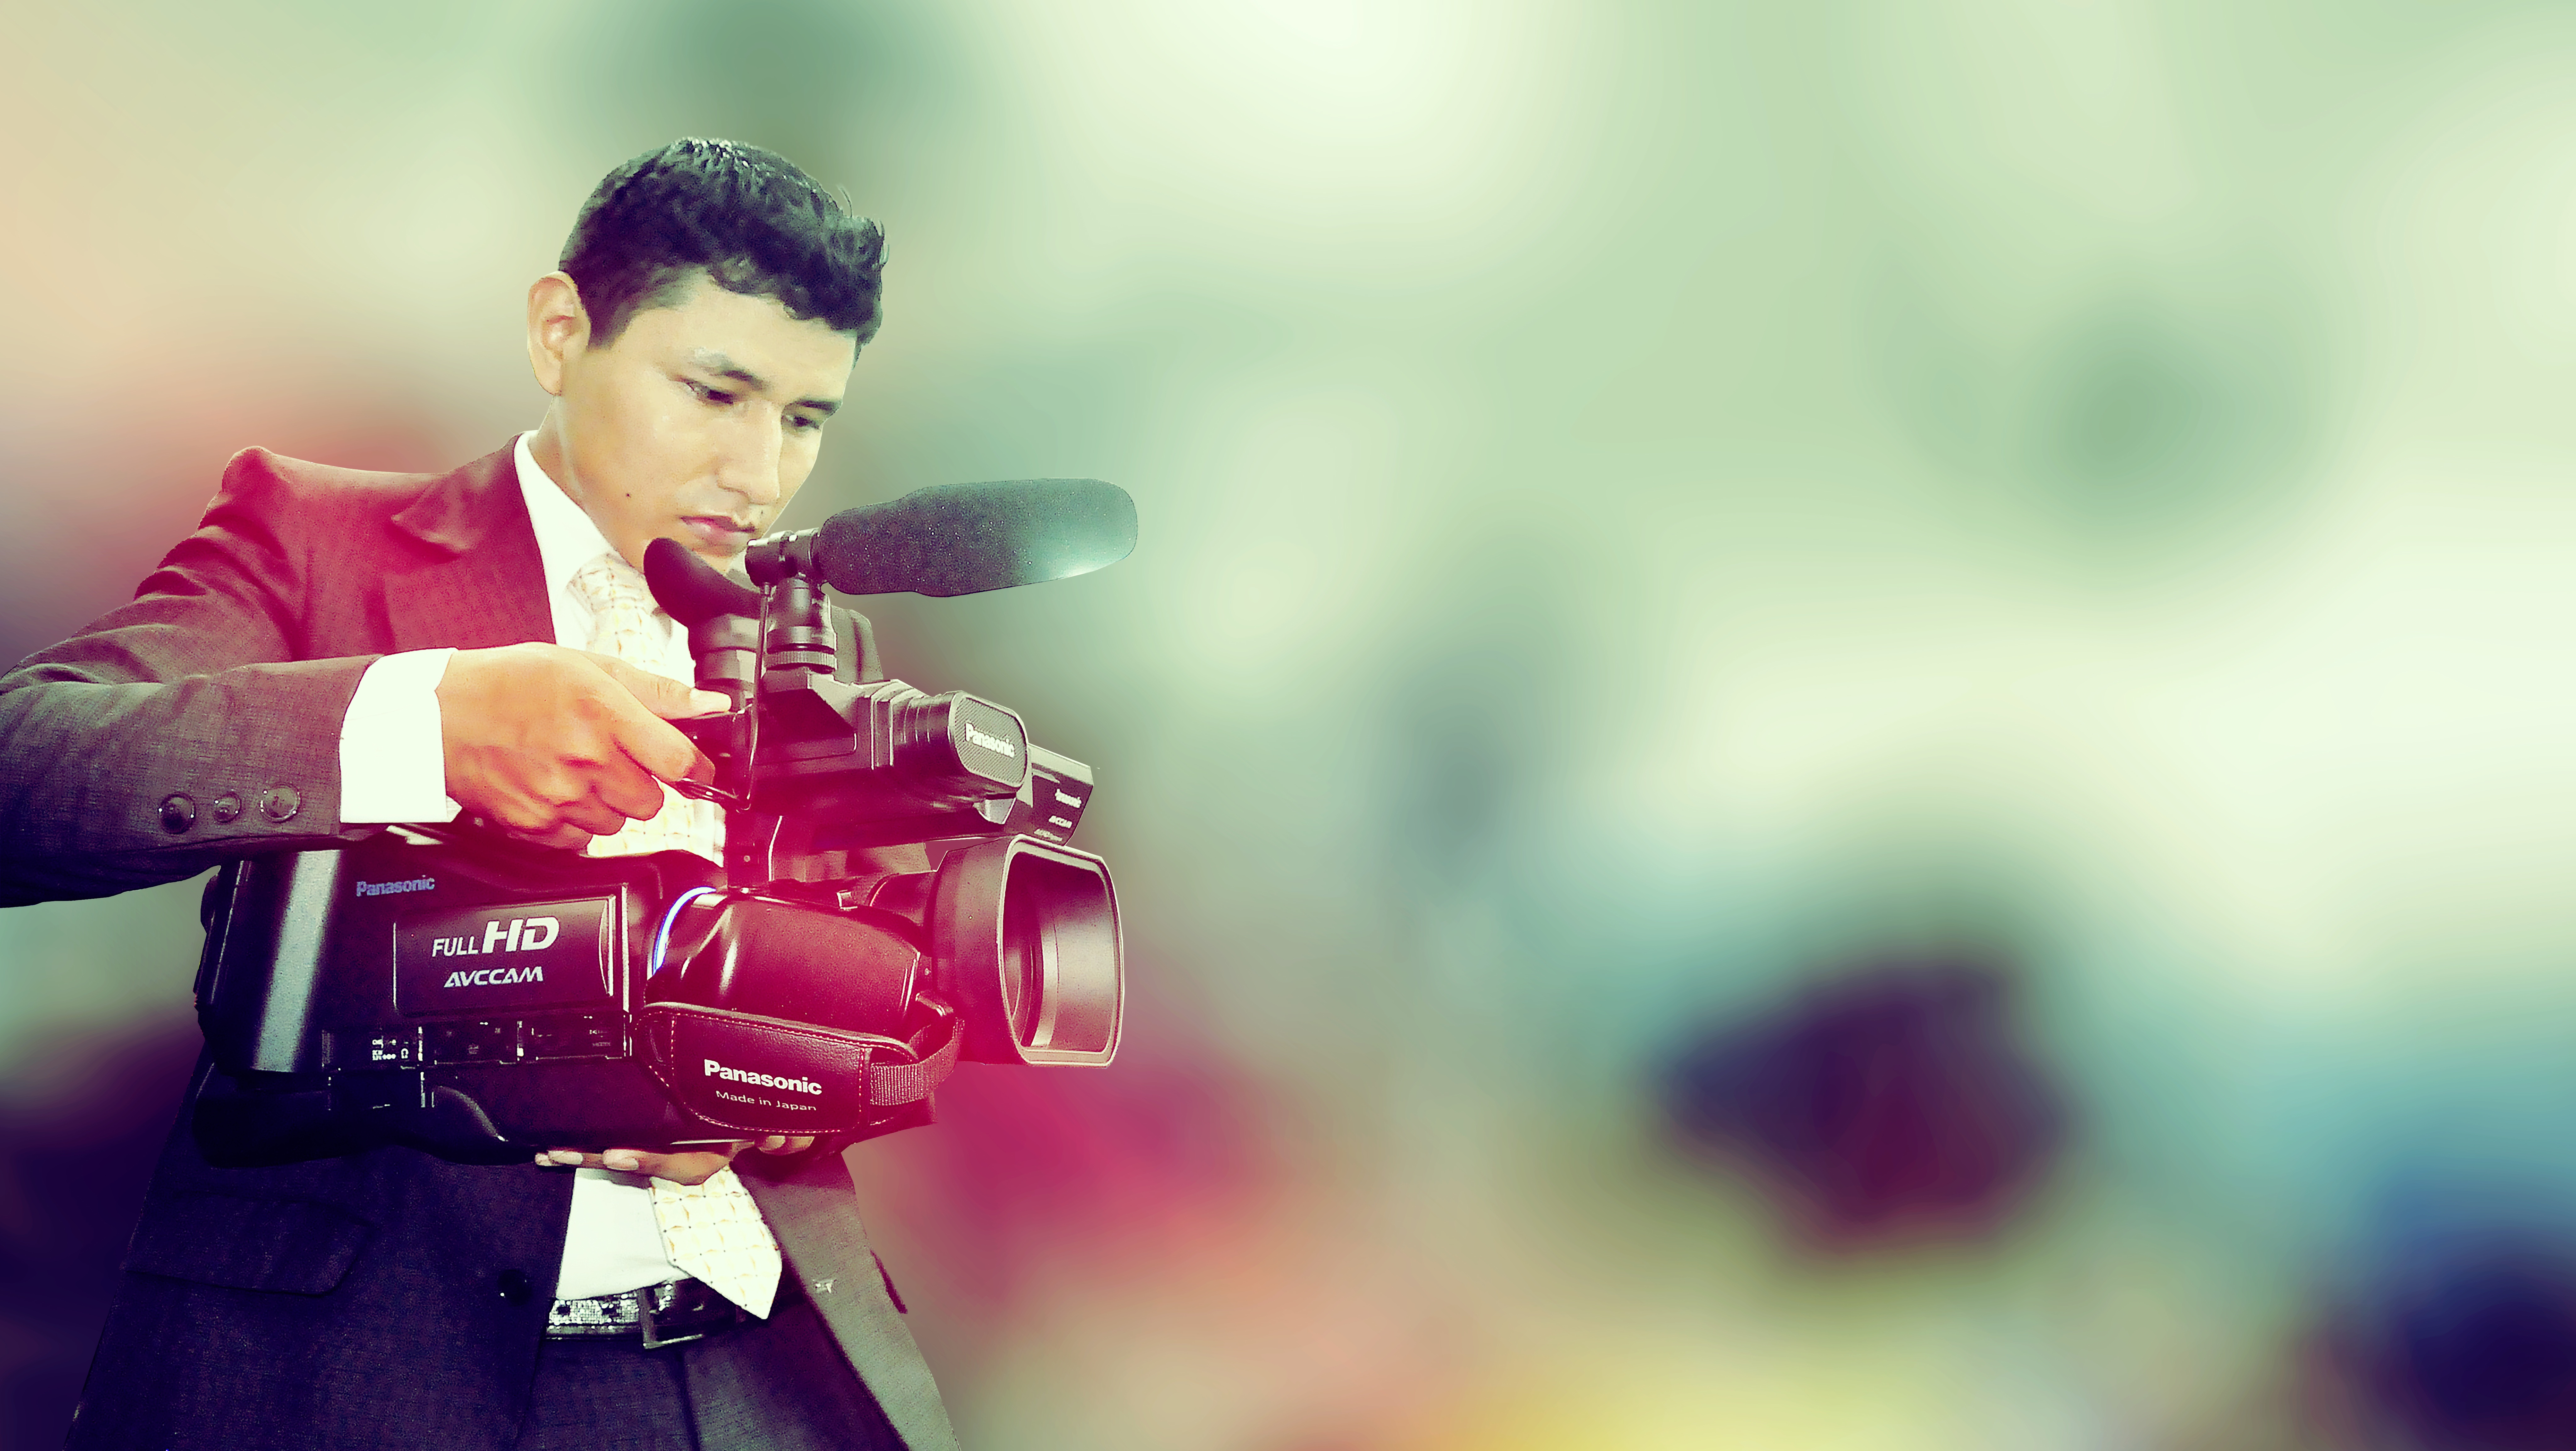
photography, red, color, close up, photograph, computer wallpaper